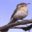
Label: bird